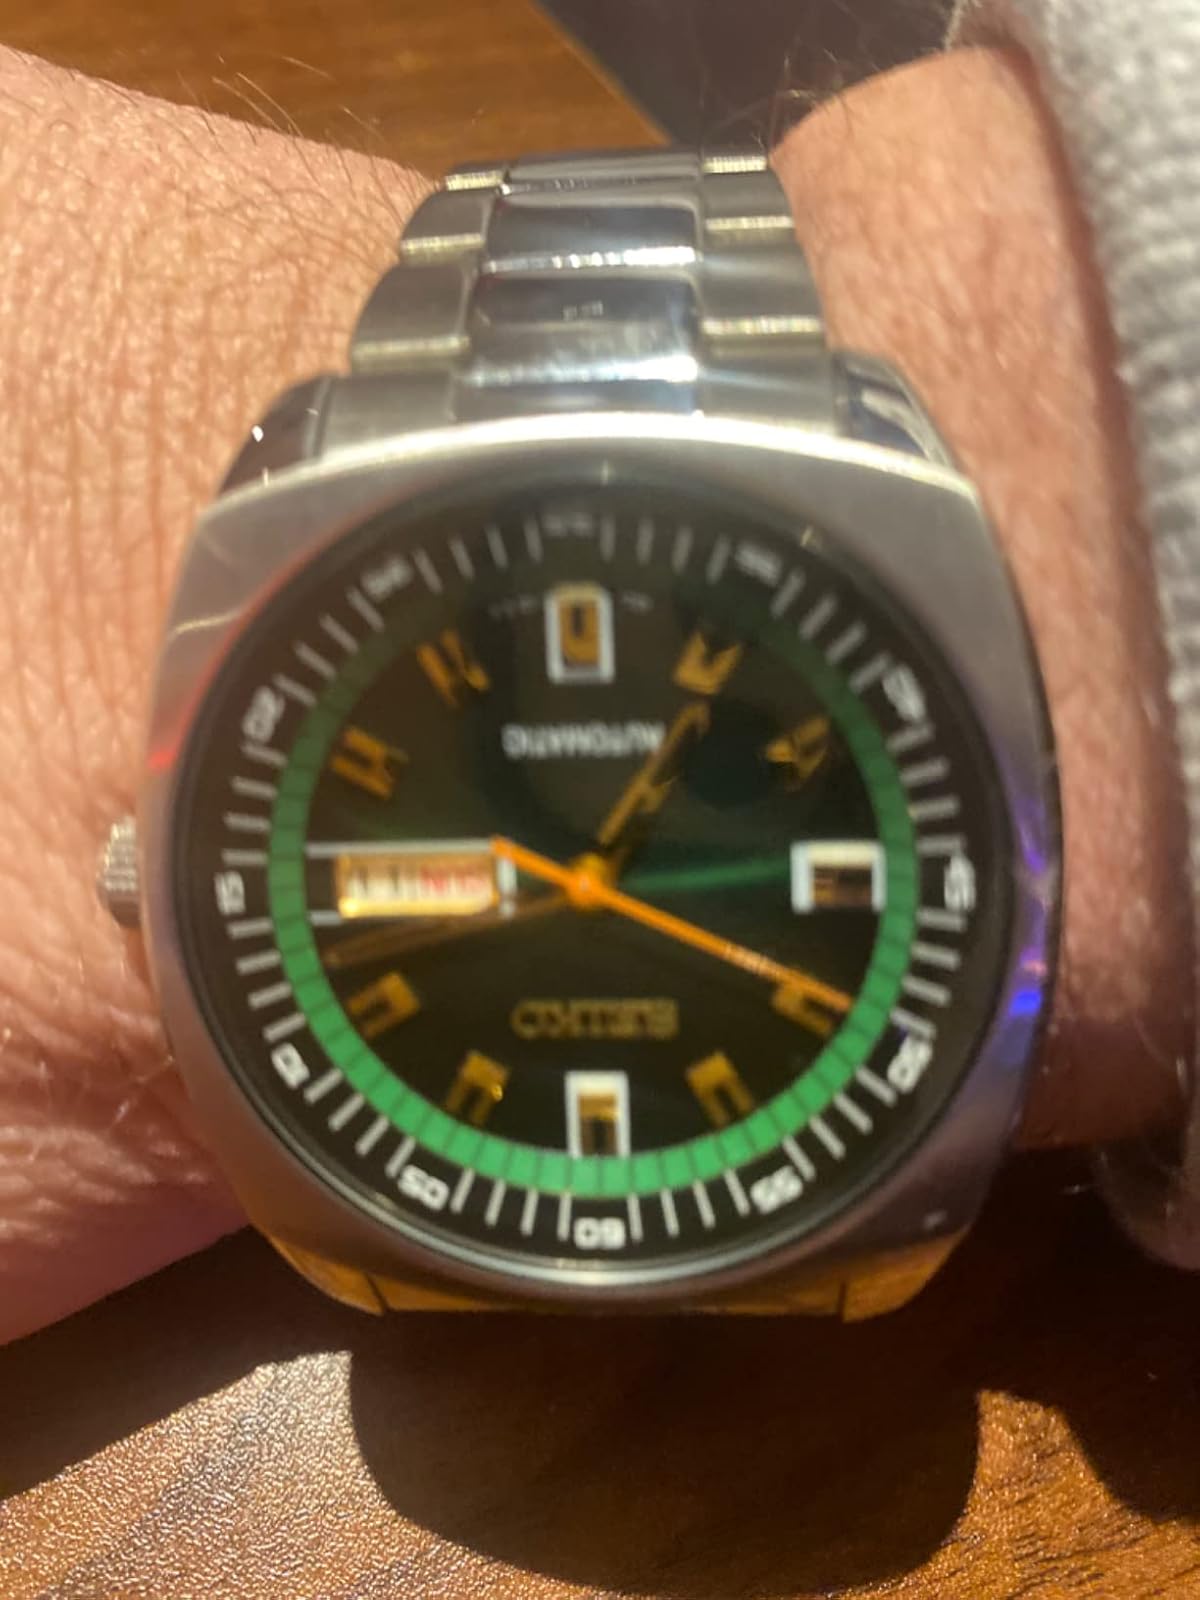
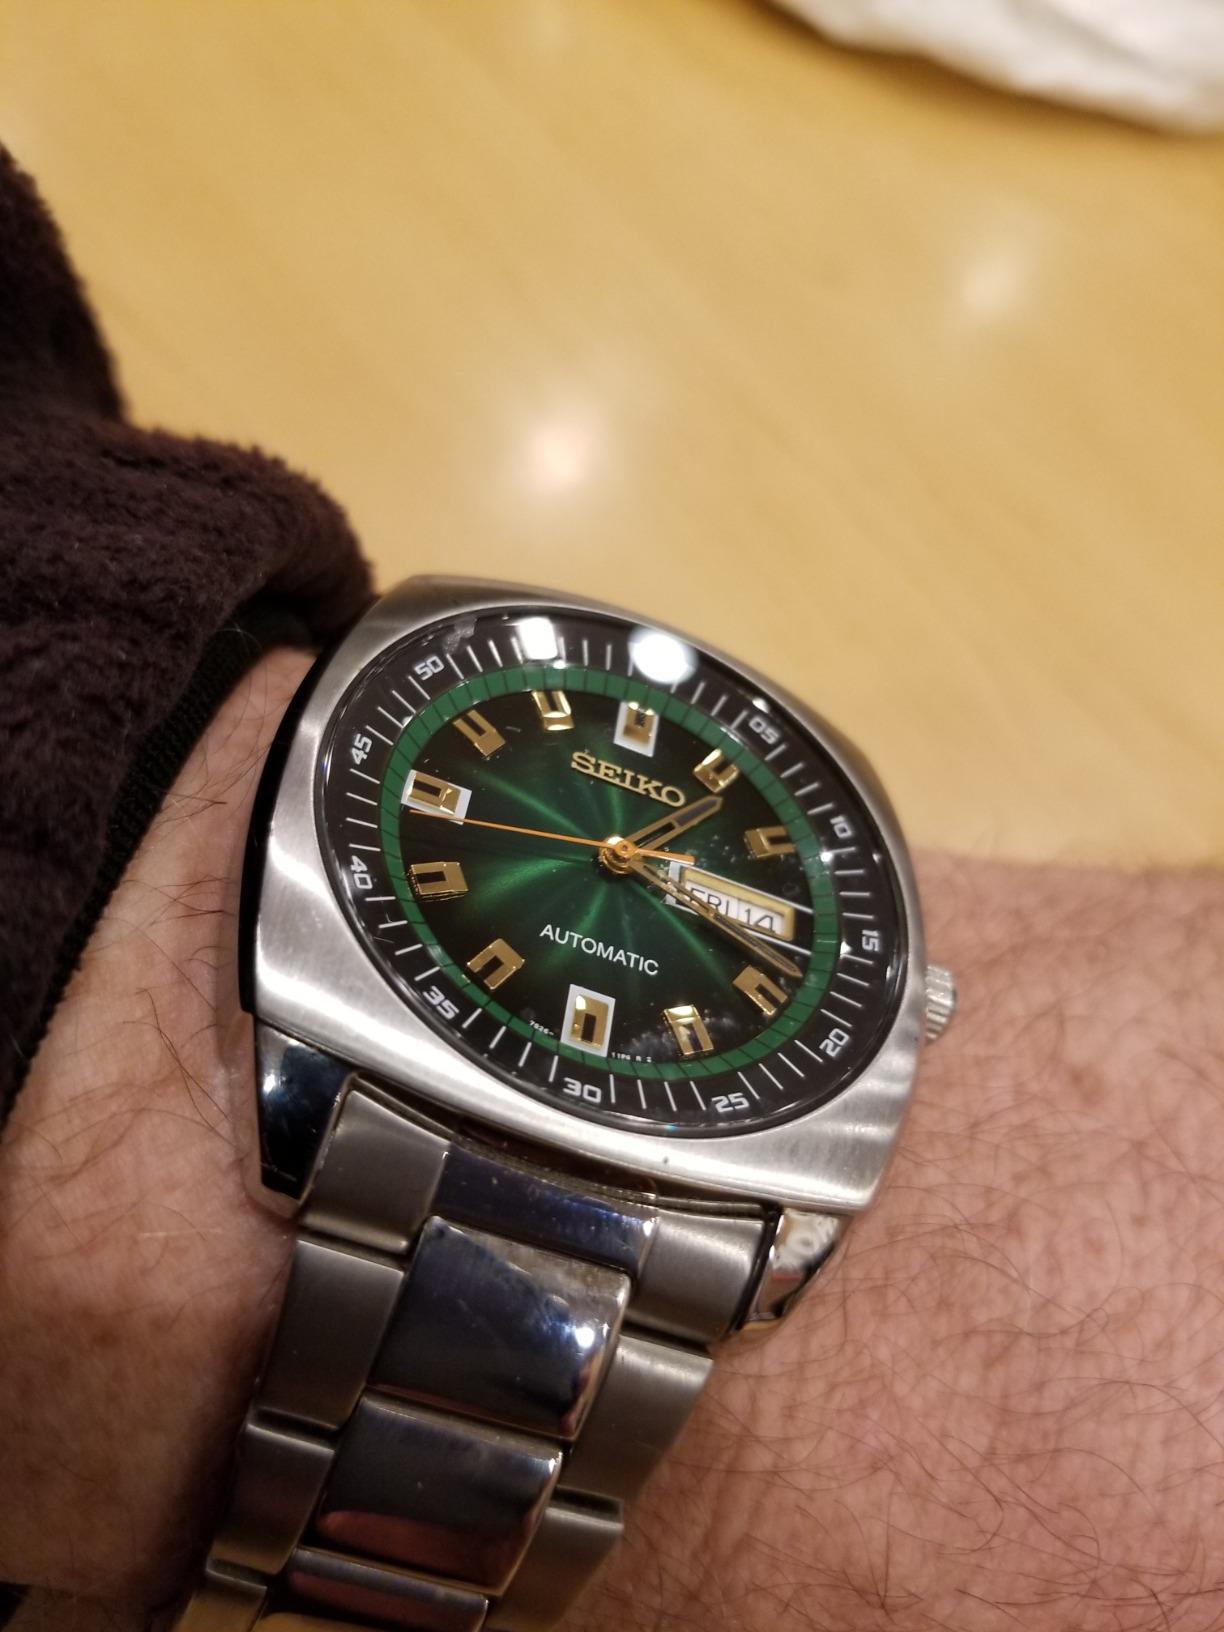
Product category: accessories_watch
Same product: yes